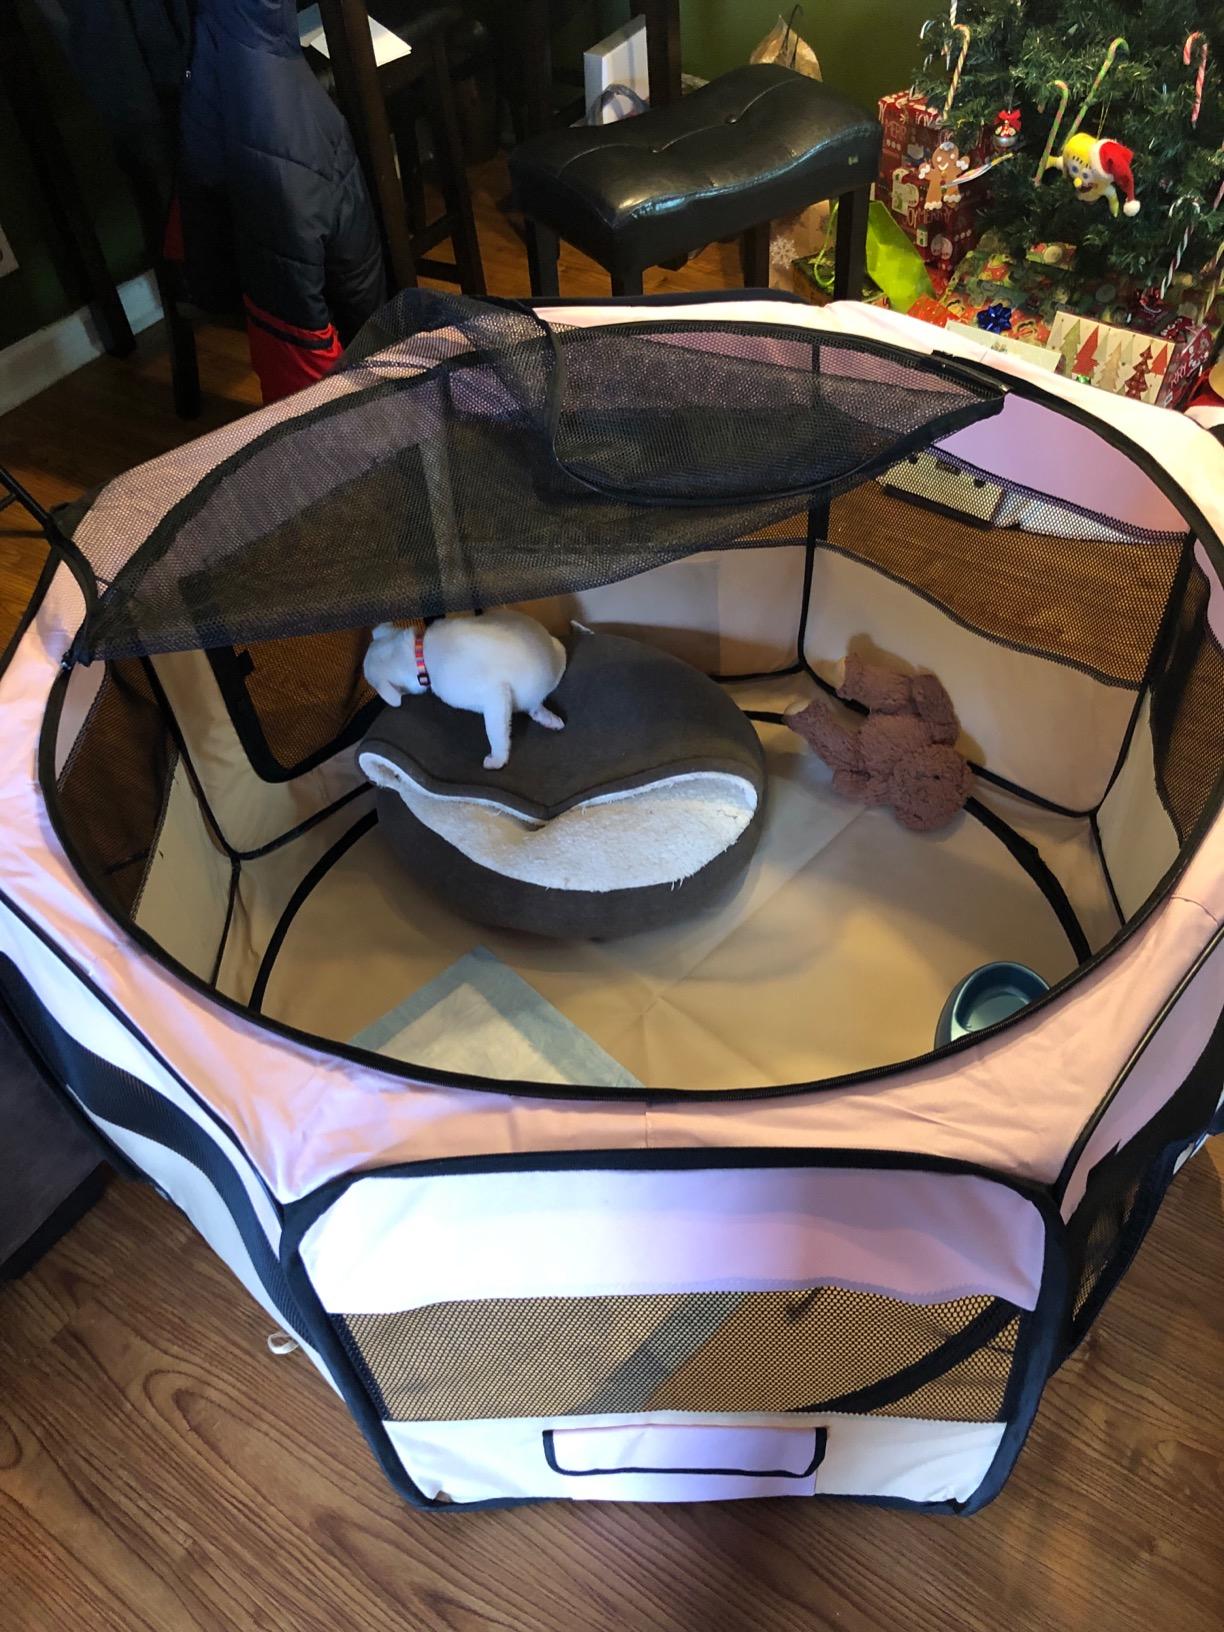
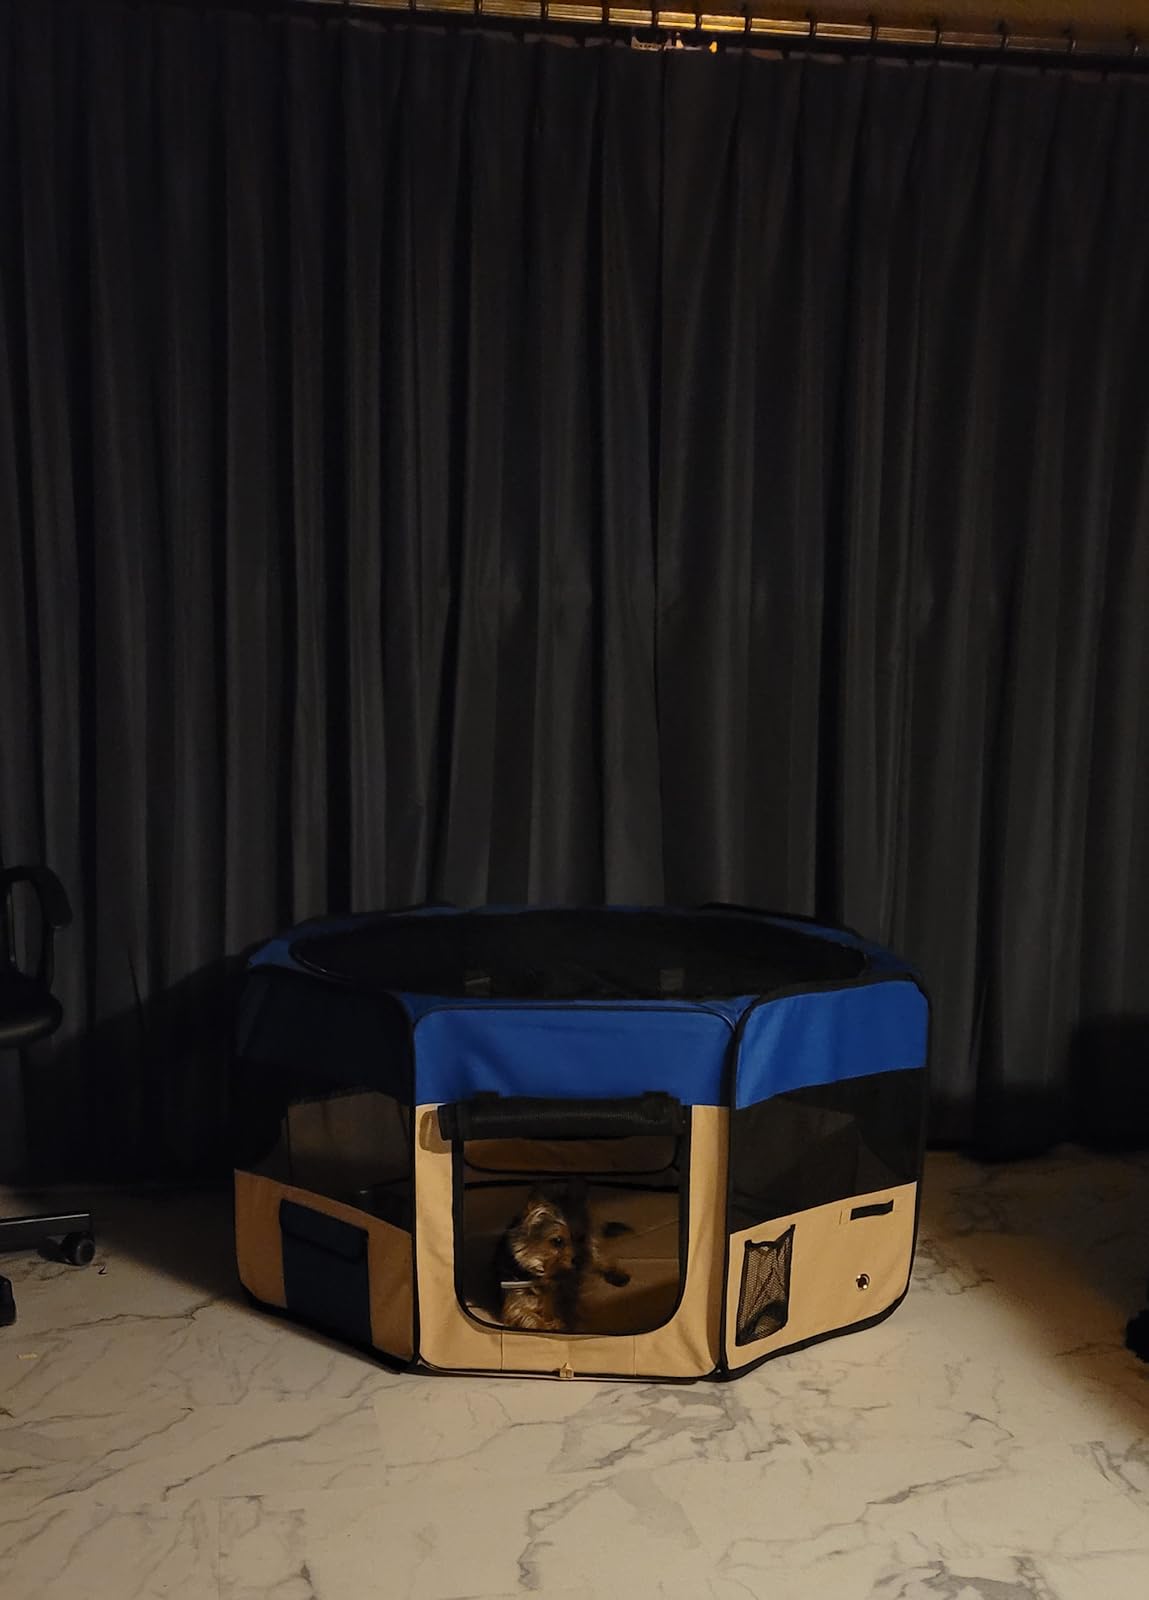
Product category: items_kennel
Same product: no